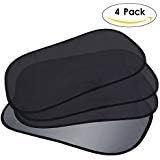
E3L Static Cling Car Window Sun Shades - 80 GSM, Dual Layer Design for Maximum UV Protection -20"x12"
Category: Automotive
Easy to apply Simply place the sun shade on your side windows and run your hand across it. The sun shade will stick to the window. Best Protection Block the sun and provide adequate shade for babies or kids to have a good sleeping on the back seat. The shades can block at least 98% harmful UV rays for the best protection. No More Annoying Suction Cups Our window shades are made from strong static material and will stick without adhesives that leave a messy residue. The side car sun shades don't need the annoying suction cups. Package Includes : 4 * E3L Car Side Window Shades 1 * Storage Pouch Notes: 1. Remove the shades before lowering the car side window. 2. Upon opening the package, there will be some wrinkles on the shades. Please rest assured that they will be smoothed after you stick it to the car for a while.
Features: 80 GSM fabric mesh & static cling material, dual layer design for best protection, block over 98% UV rays. | Economical package, buy 3 sun shades and you get 1 extra as back-up, more cost-effective. | Pop-open instantly and folds in seconds. Handy pouch included for easy storage. | Static cling to vehicle side windows, without blocking the driver's view, or baby car mirror. | Size:20*12 inch (51*31cm), effectively guard your car/van/SUV (or other vehicle).